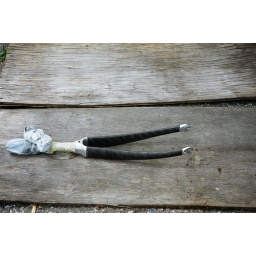
Sunshines fork isn't silver under all the black paint. Crazy